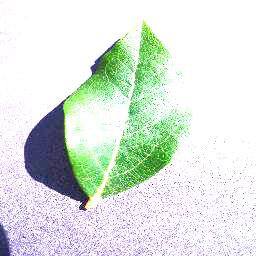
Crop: blueberry
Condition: healthy